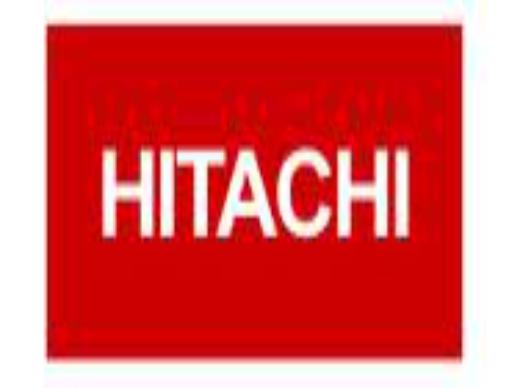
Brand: Hitachi
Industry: Leisure